Zwilag

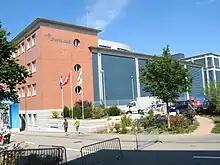
Zwilag Building

Zwilag is an facility for all categories of radioactive waste from nuclear power plants in Switzerland. It is located next to the Paul Scherrer Institute (PSI) site in Würenlingen. The operating company "Zwischenlager Würenlingen AG" was registered as a stock corporation in 1990 in the commercial register. It belongs to the Swiss nuclear power plant operating companies, proportionately to the output of the nuclear power plants.